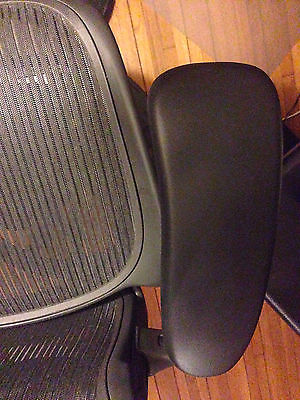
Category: chair